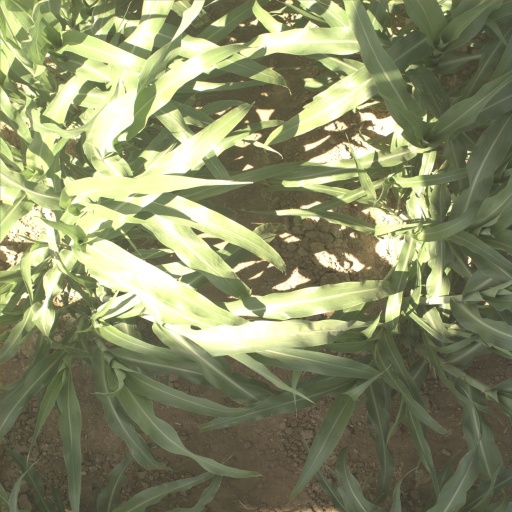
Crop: sorghum